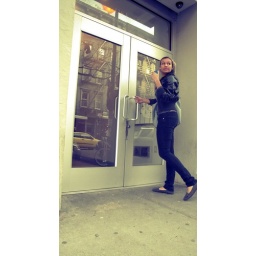
i love the reflections in the glass (: note: the yellow taxi cab